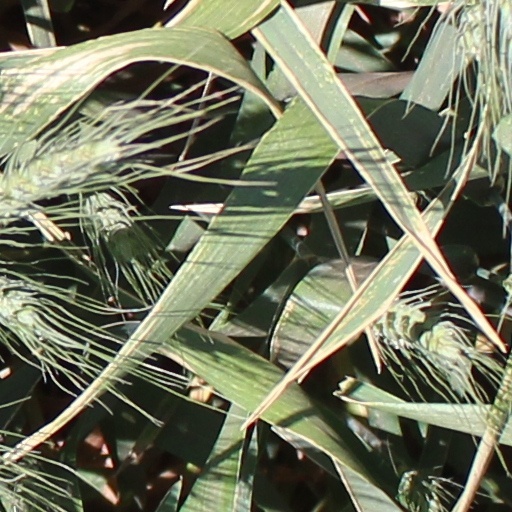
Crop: wheat